AM Canum Venaticorum

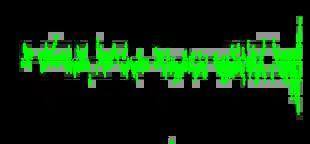
Photoelectric V light curve for AM Canum Venaticorum over a 330-minute period

During 1939–40, a survey for faint white dwarfs was carried out using an Schmidt telescope at Palomar observatory. Part of the survey was made around the north galactic pole in order to exclude stars of stellar classifications O, B, and A, as these higher mass, shorter-lived stars tend to be concentrated along the plane of the Milky Way where new star formation occurs. Out of the stars observed, a list of faint blue stars was constructed by Milton L. Humason and Fritz Zwicky in 1947, with their blue hue suggesting a relatively high effective temperature. The 29th star on their list, HZ 29, was found to have the most peculiar spectrum out of the set. It displayed an absence of hydrogen lines, but broad, diffuse lines of neutral (non-ionized) helium. This was interpreted as a hydrogen-deficient white dwarf. In 1962, this star was observed with a photoelectric detector and was found to vary in magnitude over a period of 18 minutes. The light curve of the variation displayed a double sinusoid pattern. Later, a flickering behavior was observed, which suggested a mass transfer.